Velo-dog

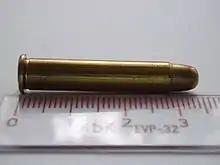
A 5.75 mm Velo-Dog cartridge

Despite the low energy of the round, a suicide case was recorded where a woman shot herself twice in the temple with a .25 (6.35 mm) Velo-dog revolver before succumbing.